19th Operations Group

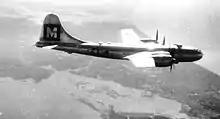
19th Bombardment Group – B-29 Superfortress somewhere over Japan, 1945

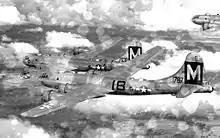
19th Bombardment Group B-29 Superfortresses 1945

The group was largely unmanned from December 1943 to 1 April 1944, when it was inactivated. The group was activated the same date at Great Bend Army Airfield in Kansas, at the 19th Bombardment Group (Very Heavy) and began training for B-29 Superfortress combat missions. Delays in B-29 production and many modifications to the new aircraft led to extensive delays in the group's training. Construction of the B-29 airfields in the Marianas chain of islands, consisting primarily of Saipan, Tinian, and Guam, also delayed deployment to the Pacific until the group was ordered to the massive new North Field on Guam on 16 January 1945. On Guam the 19th was assigned to the 314th Bombardment Wing, XXI Bomber Command, Twentieth Air Force. The group's aircraft were identified with a large 96-inch black box on the tail fin, with a "M" painted in the middle.